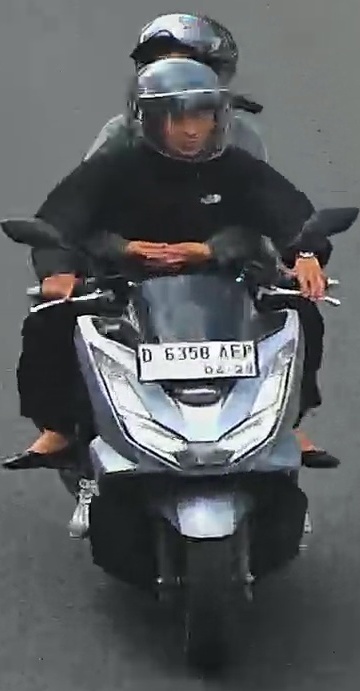
person-with-helmet: 2
person-without-helmet: 0